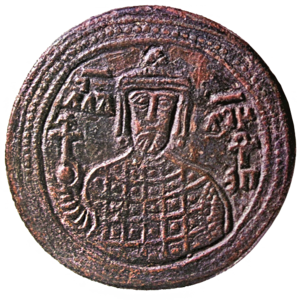
Pierre Iᵉʳ de Bulgarie, Saint Tsar Pierre, fils de Siméon Iᵉʳ, fut tsar de Bulgarie du 27 mai 927 au 29 ou 30 janvier 969.